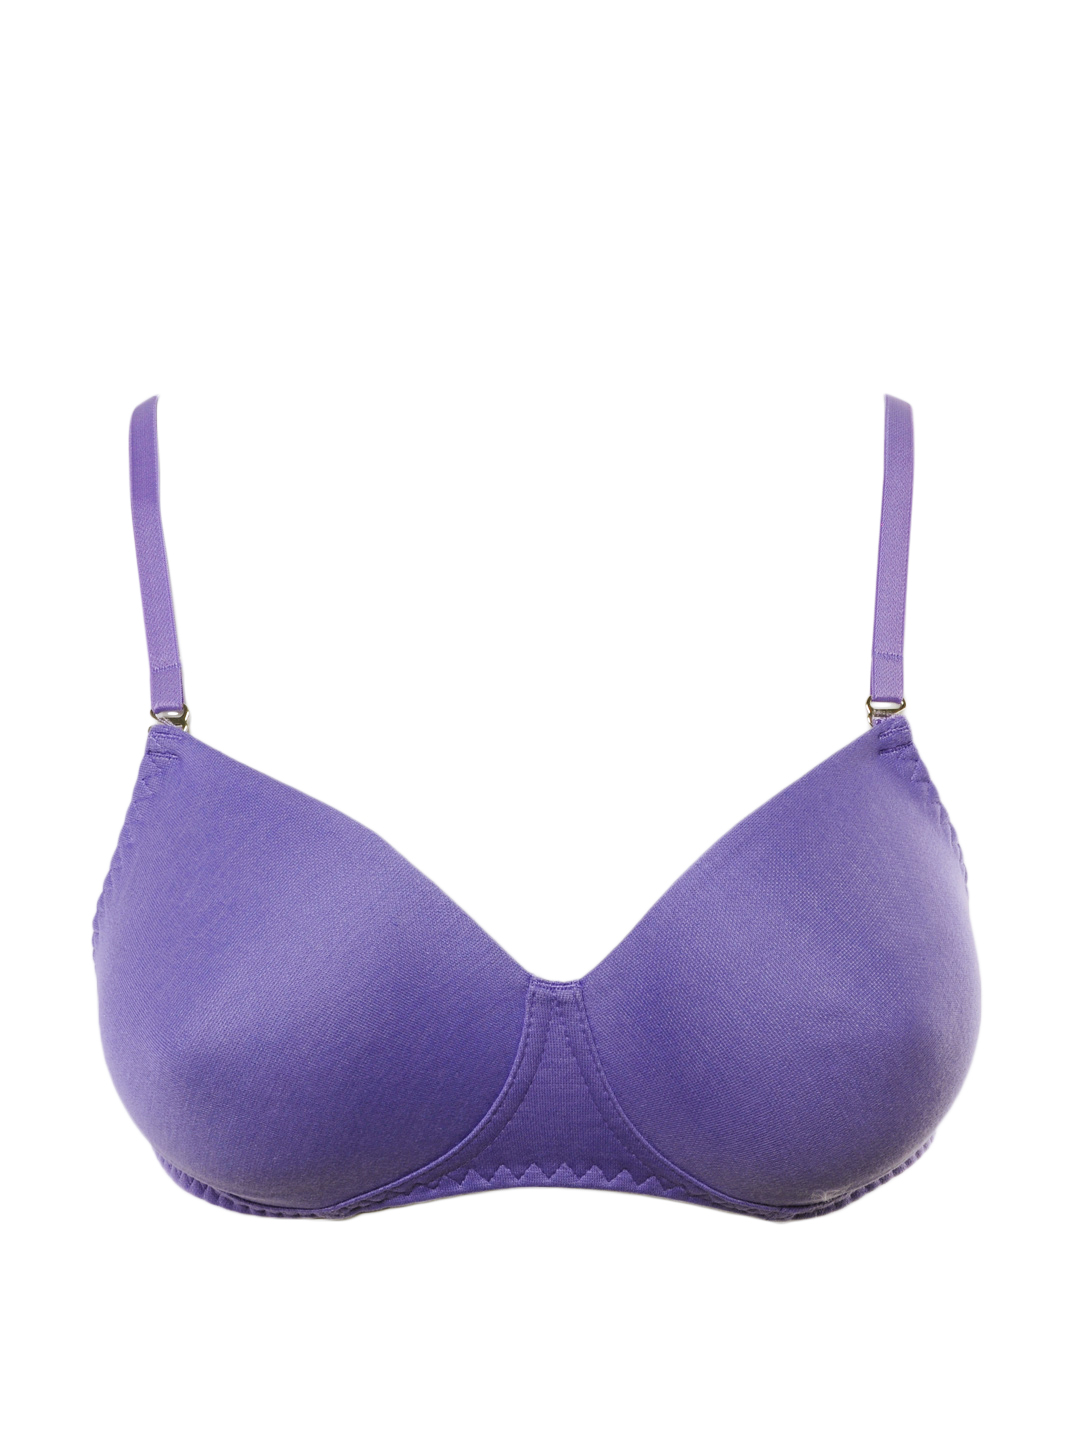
Enamor Women Lavender Bra
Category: Apparel / Innerwear / Bra
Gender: Women
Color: Lavender
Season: Summer 2014
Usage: Casual